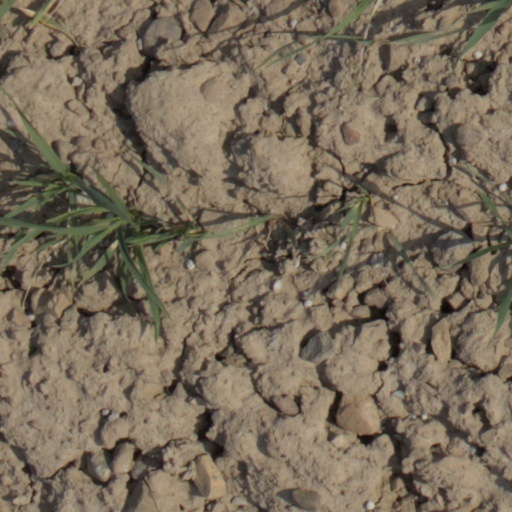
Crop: wheat